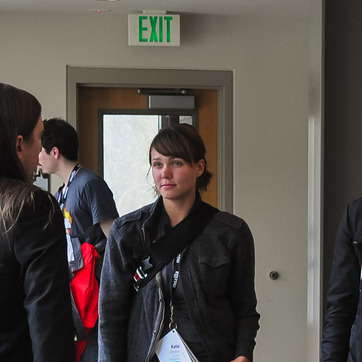
Material: skin